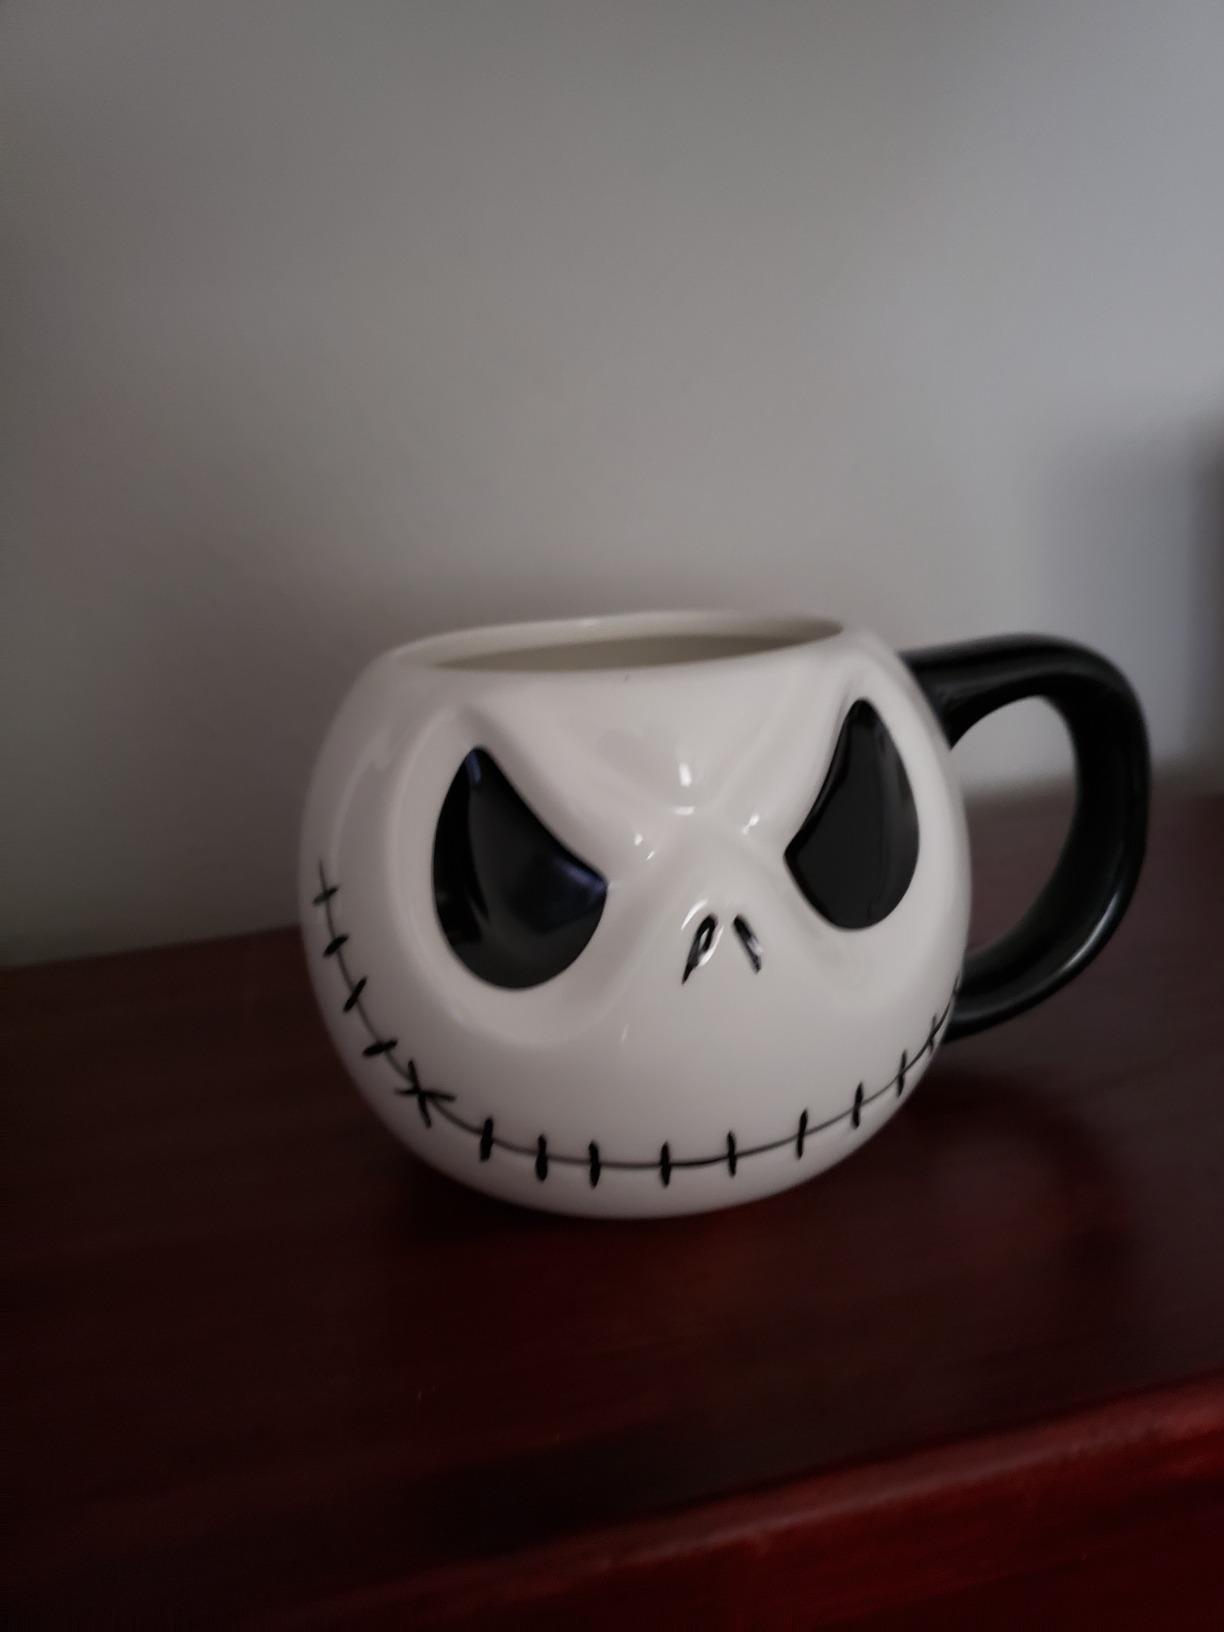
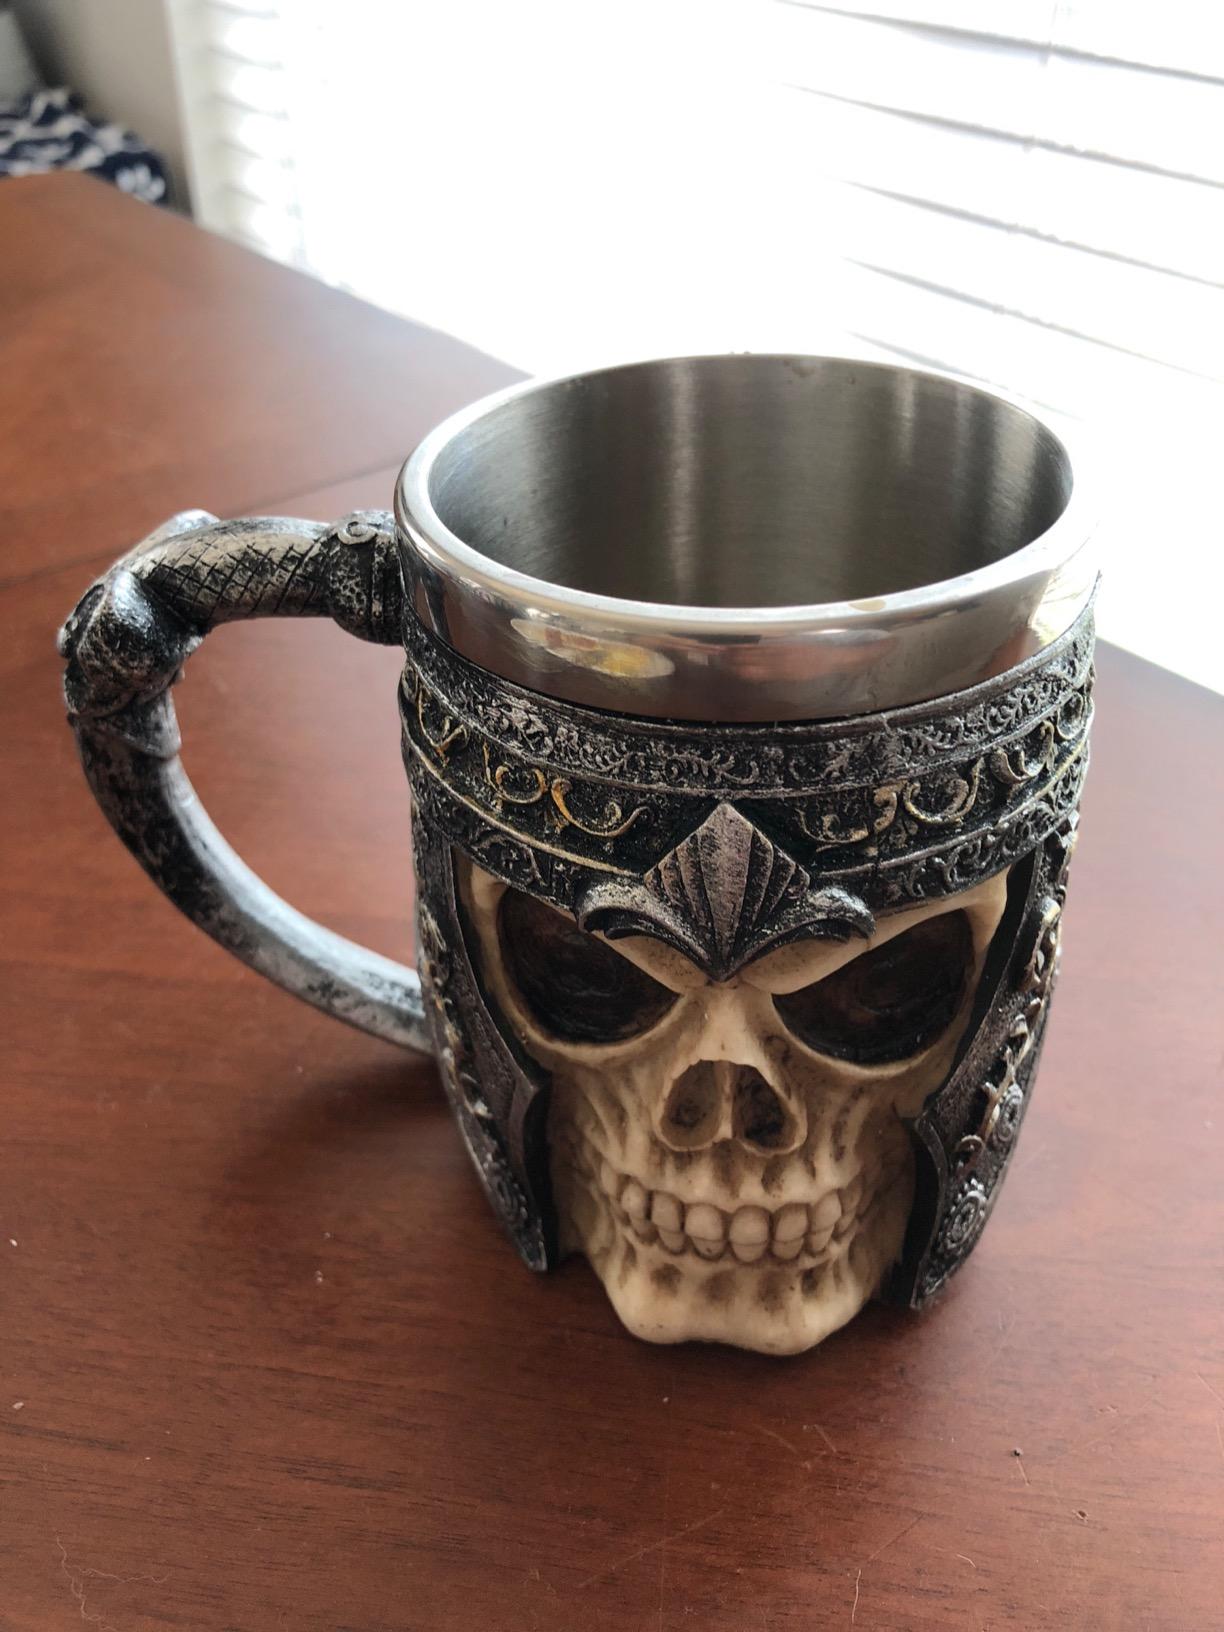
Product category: items_mug
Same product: no